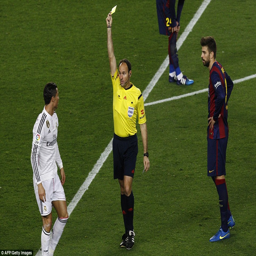
olympic athlete is shown a yellow card by the referee during the first half